Margarita Ortega (magonist)

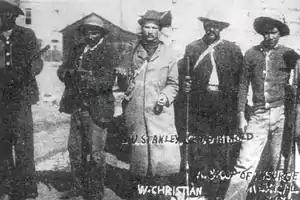
Magonista forces during the Capture of Mexicali

Ortega and her daughter rose up against the government in Baja California, joining the Magonista rebellion of 1911. On 29 January 1911, Ortega participated in the Magonist capture of Mexicali from the Porfiriato. She and her daughter helped to smuggle supplies into the city from the United States, bringing them weapons, ammunition and dynamite, which they hid in the lining of their clothes. She also helped to nurse the wounded.